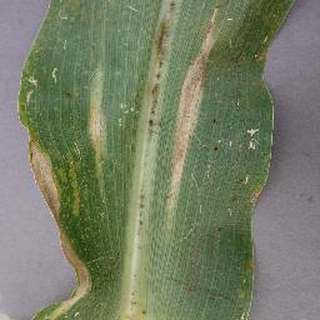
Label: corn_northern_leaf_blight